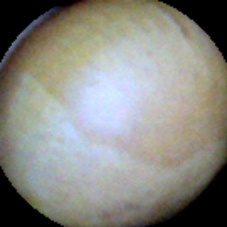
Label: Intact